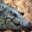
Label: crocodile